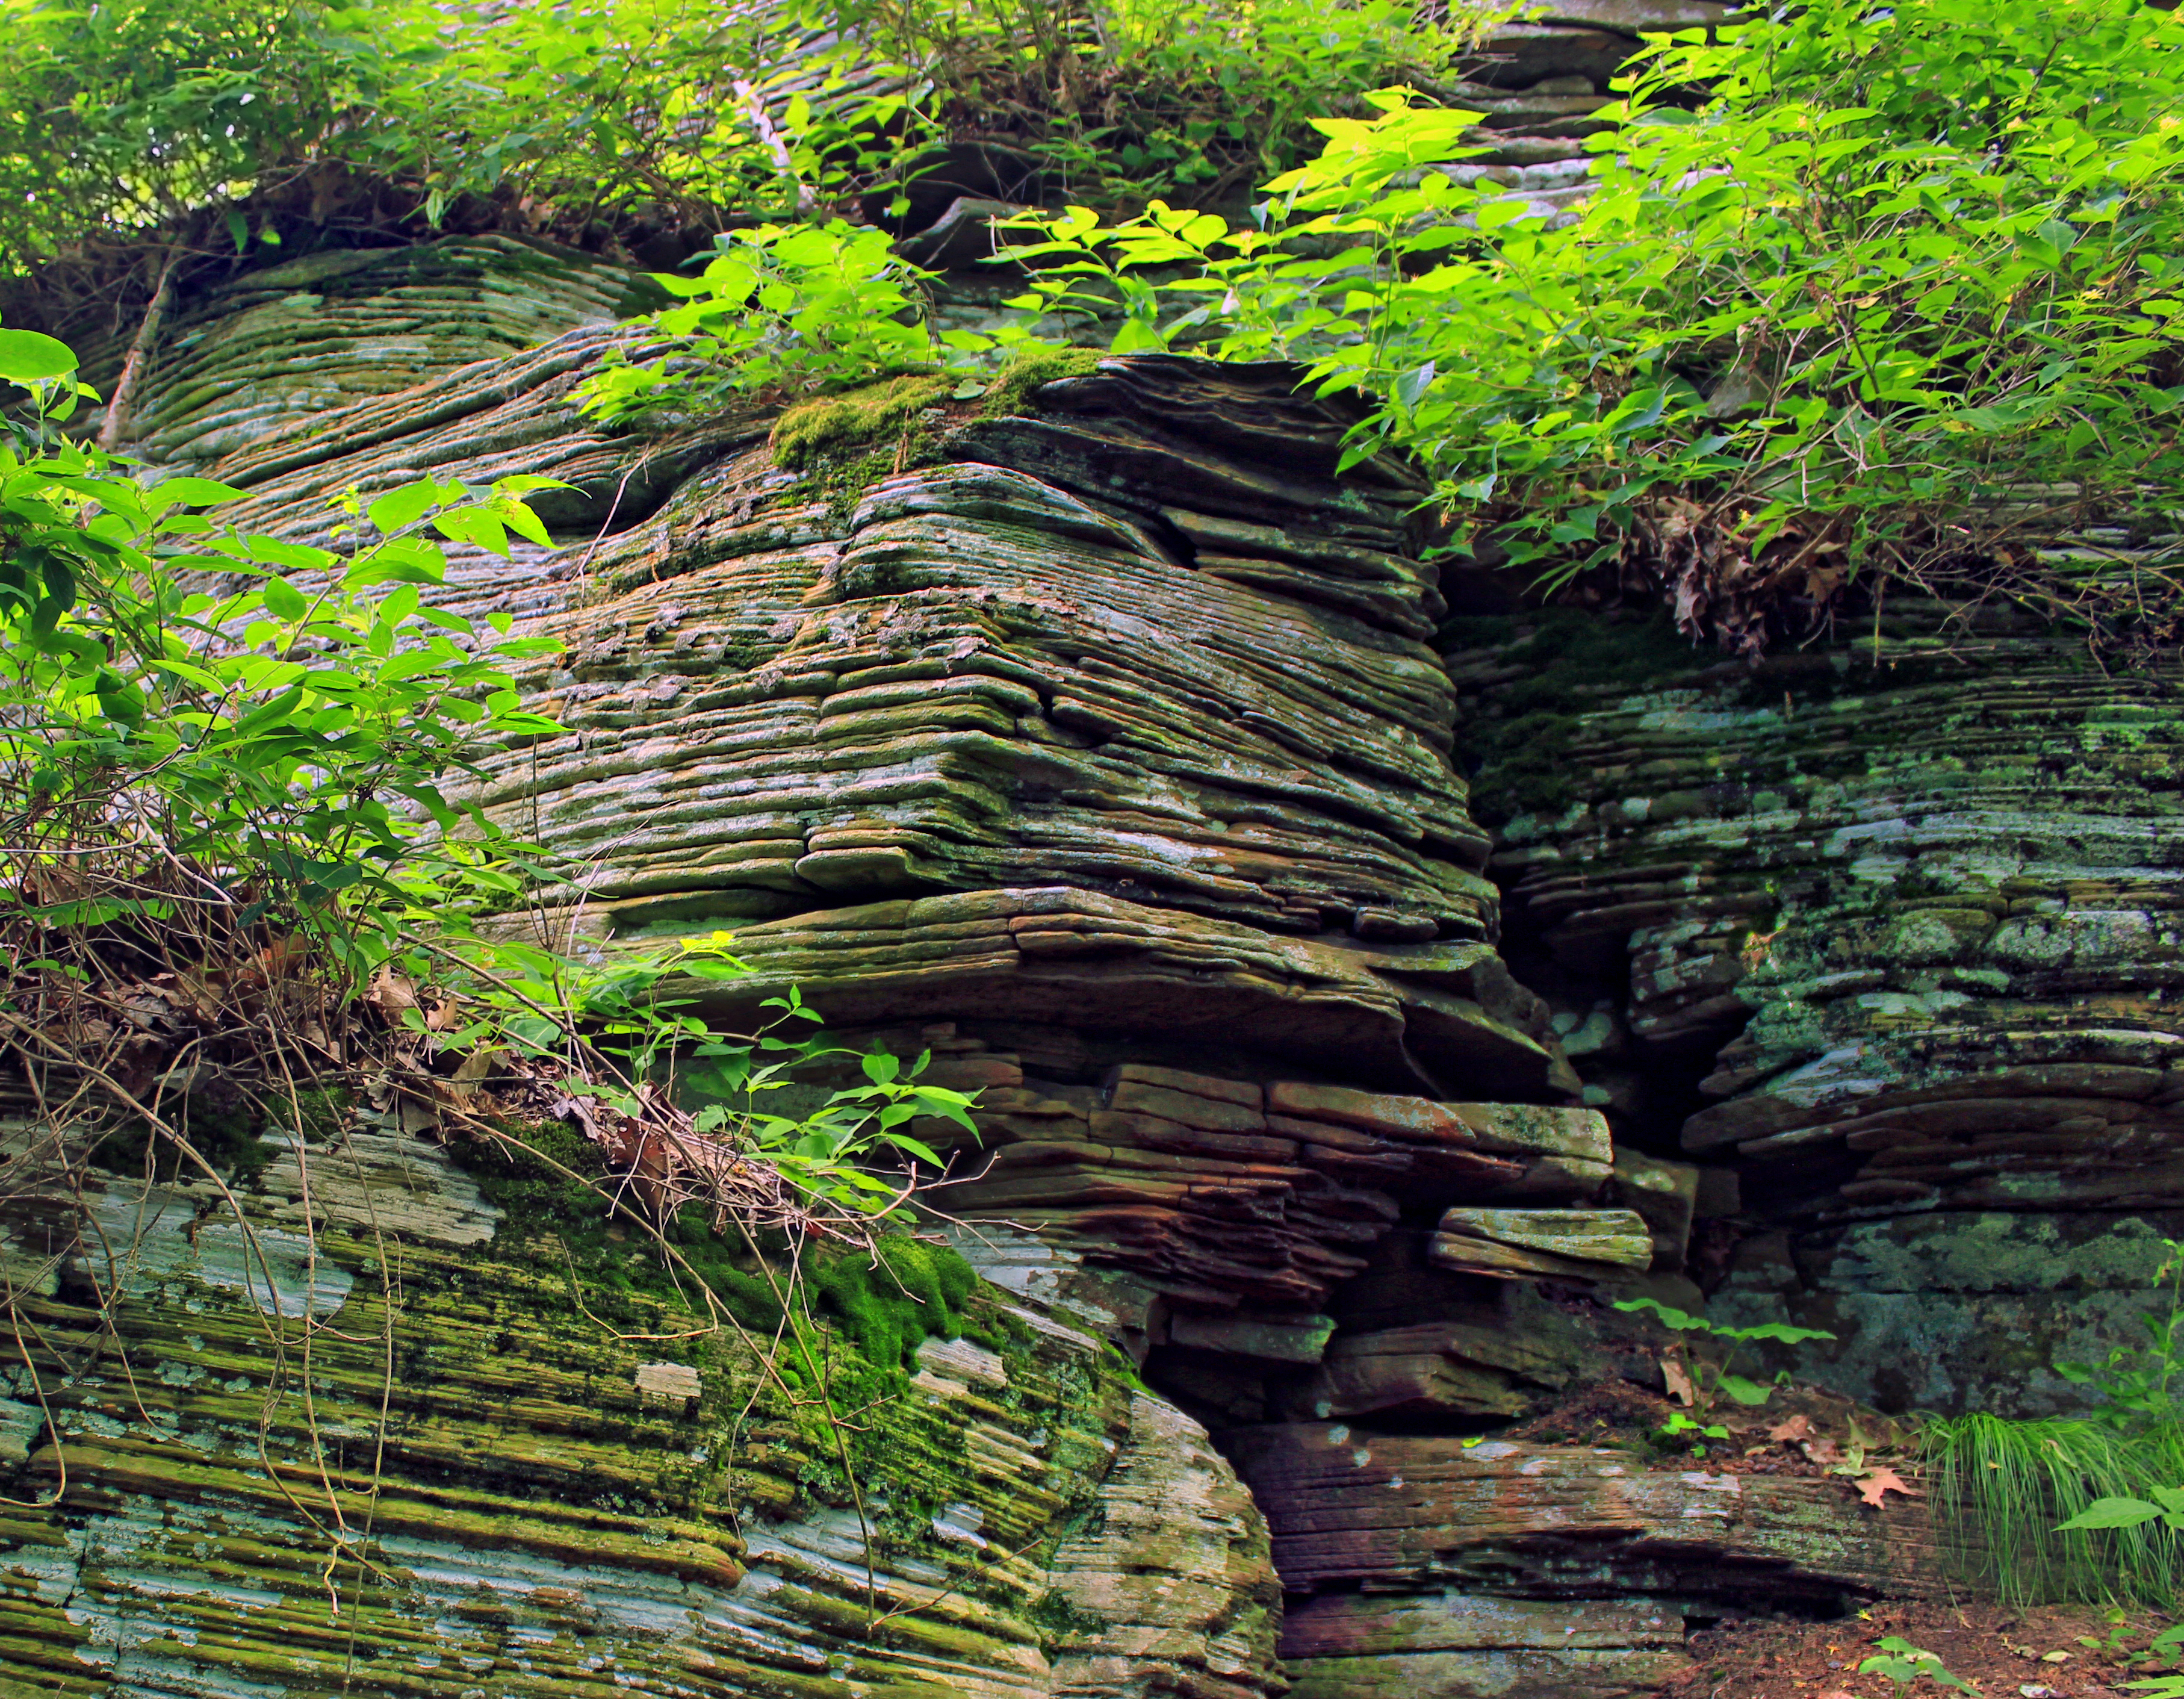
landscape, tree, nature, forest, rock, wilderness, plant, hiking, leaf, flower, trunk, summer, stream, green, jungle, botany, terrain, rocks, cc0, publicdomain, vegetation, rainforest, lycomingcounty, pennsylvania, endlessmountains, loyalsockstateforest, elkknob, elkknobtrail, woodland, habitat, ecosystem, old growth forest, natural environment, woody plant